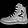
Label: Ankle boot